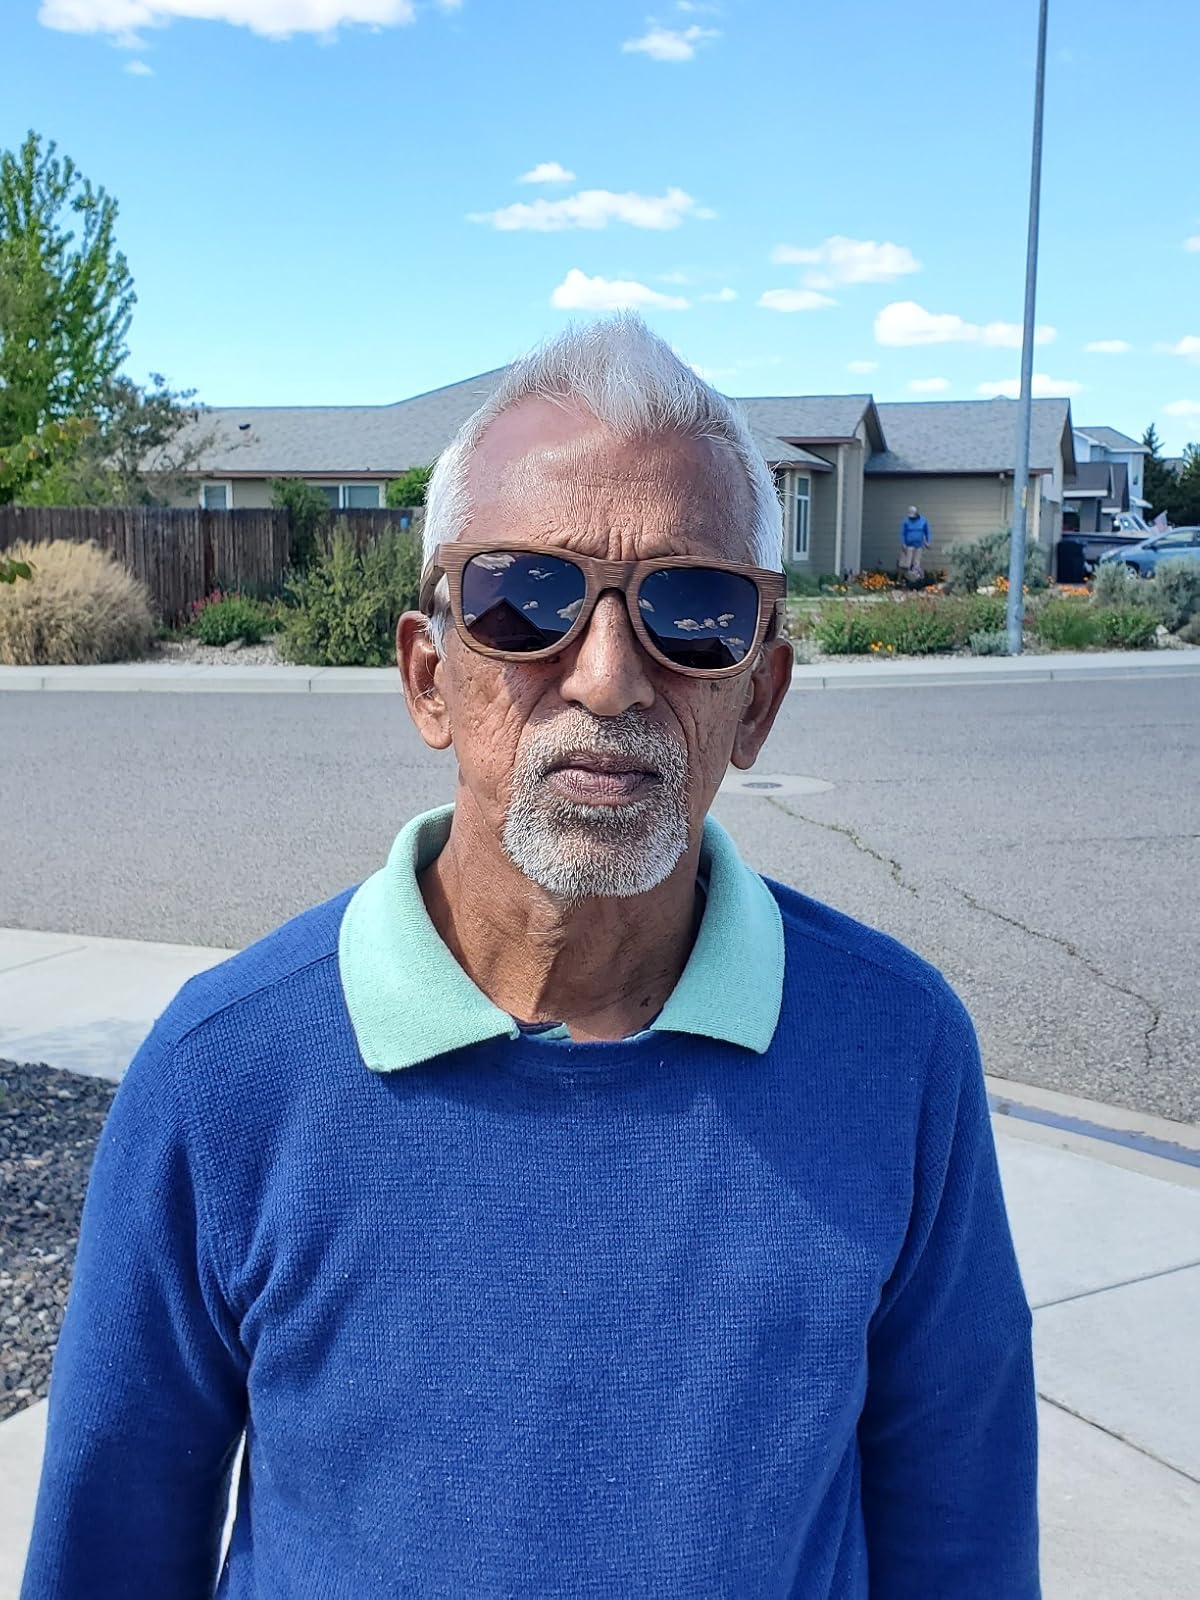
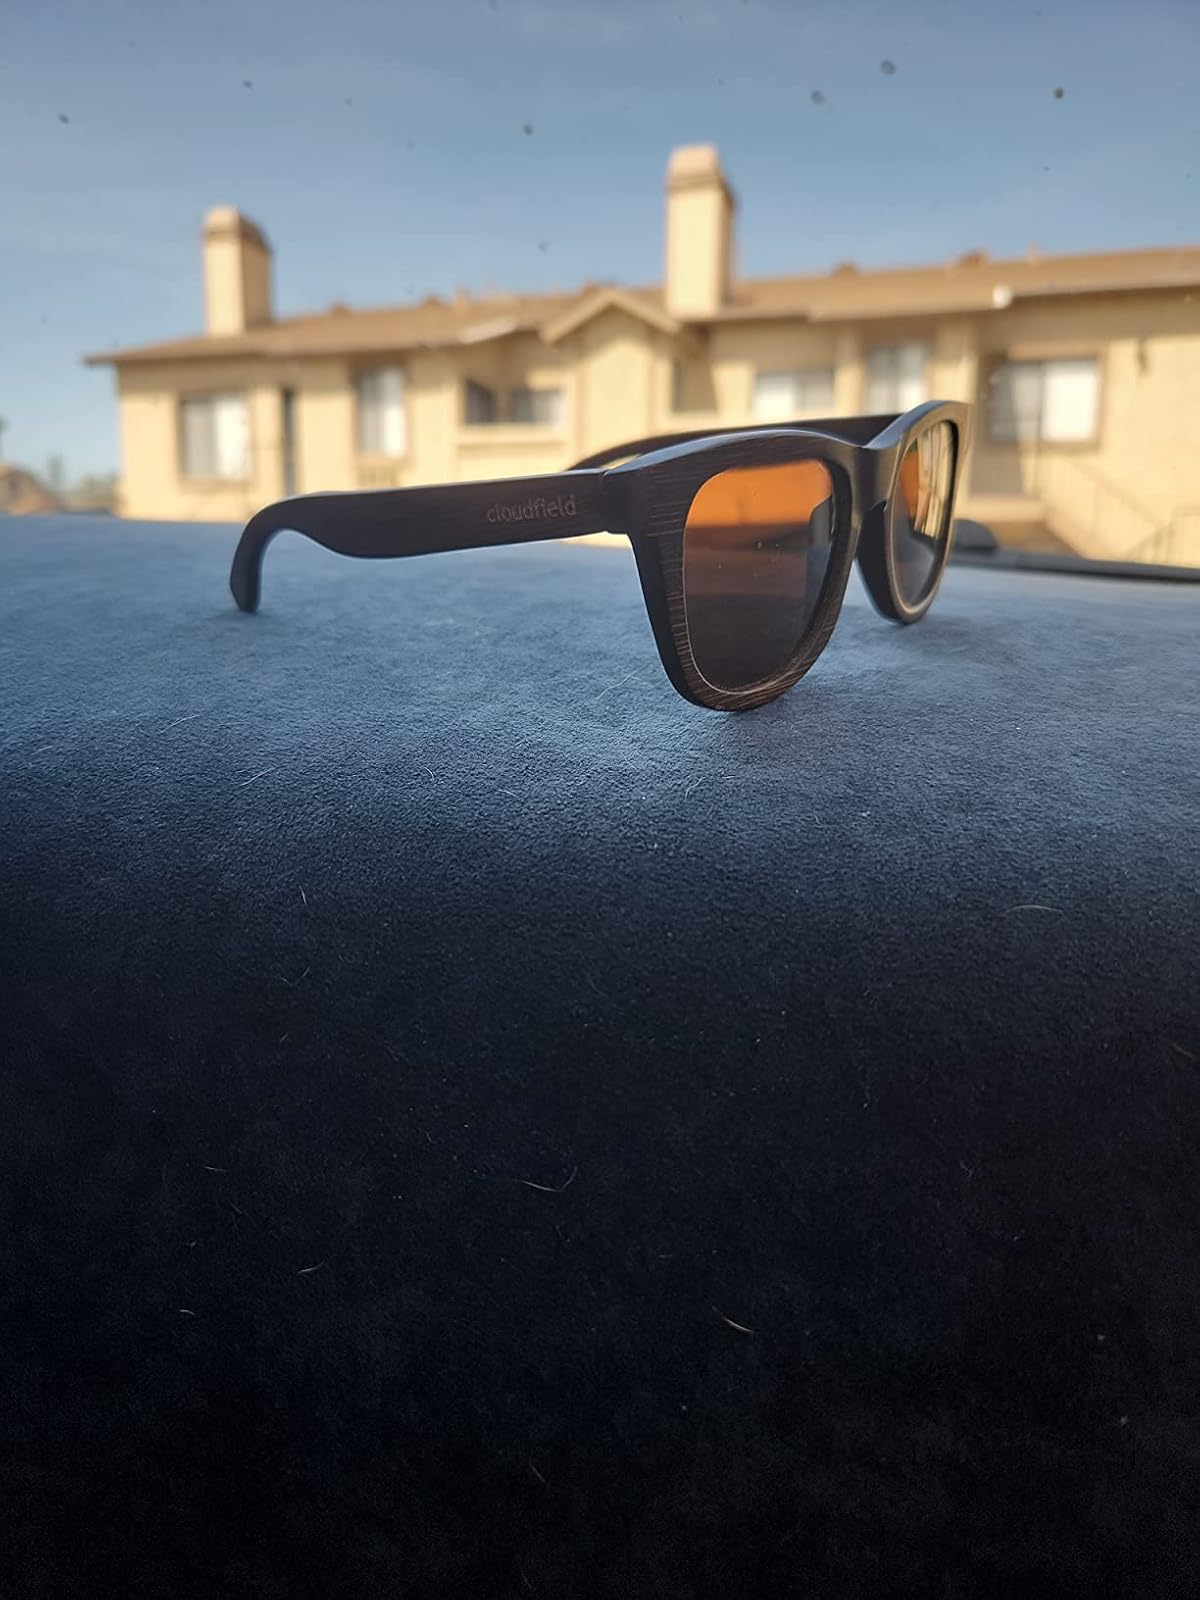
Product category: accessories_sunglasses
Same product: yes